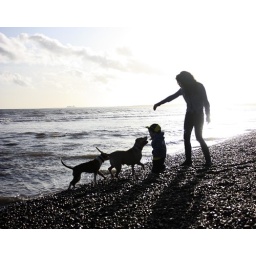
balberswick beach with sizewell B power plant in the background